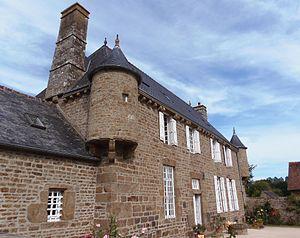
Passais (Normandie, France). Le manoir de la Guérinière.
Cet article recense les monuments historiques de l'Orne, en France.
Le manoir de la Guérinière est un édifice situé à Passais Villages. Le lieu portait autrefois le nom de La Baillée Rossignol.
Passais est une ancienne commune française, située dans le département de l'Orne en région Normandie, devenue le 1ᵉʳ janvier 2016 une commune déléguée au sein de la commune nouvelle de Passais Villages.